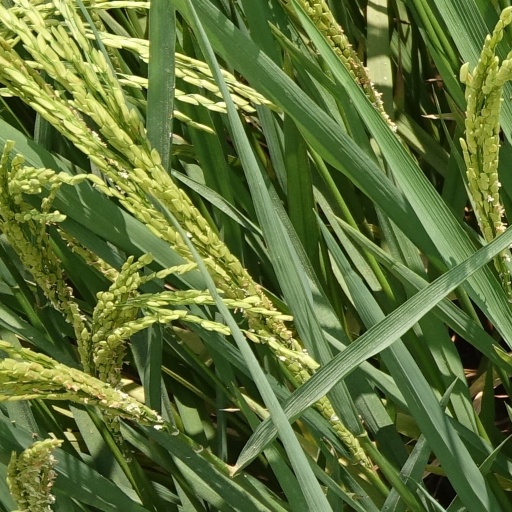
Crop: rice